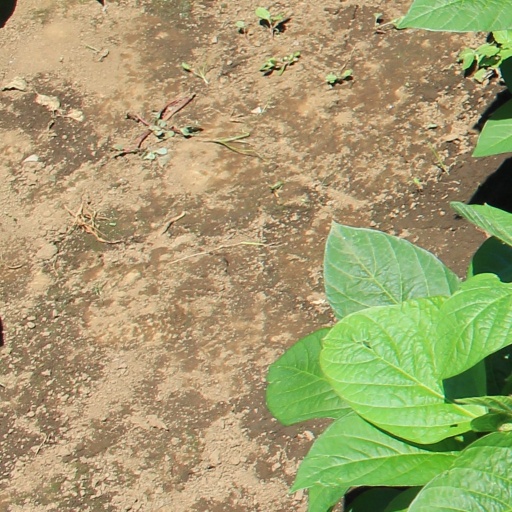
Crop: soybean